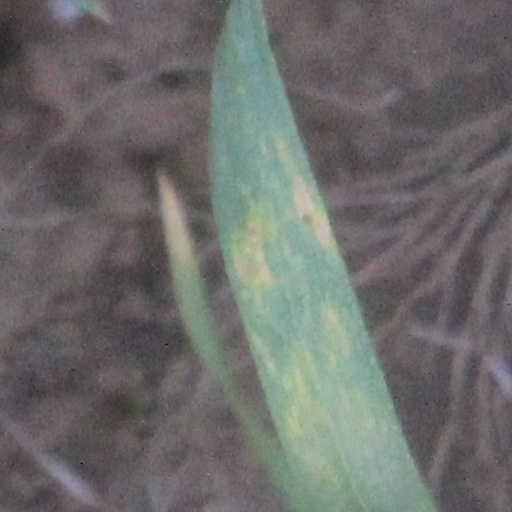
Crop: wheat